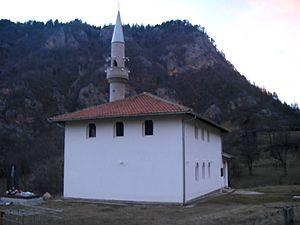
Drelaj en albanais et Drelje en serbe latin est une localité du Kosovo située dans la commune/municipalité de Pejë/Peć et dans le district de Pejë/Peć. Selon le recensement kosovar de 2011, elle compte 74 habitants, tous albanais.